Zinc in biology

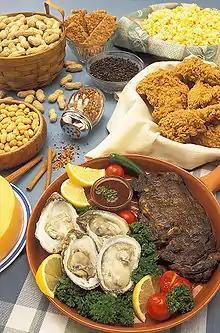
Foods and spices containing zinc

Animal products such as meat, fish, shellfish, fowl, eggs, and dairy contain zinc. The concentration of zinc in plants varies with the level in the soil. With adequate zinc in the soil, the food plants that contain the most zinc are wheat (germ and bran) and various seeds, including sesame, poppy, alfalfa, celery, and mustard. Zinc is also found in beans, nuts, almonds, whole grains, pumpkin seeds, sunflower seeds, and blackcurrant.